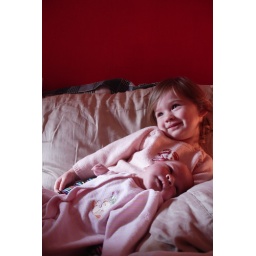
girls in bed